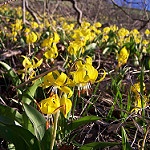
Label: glacier